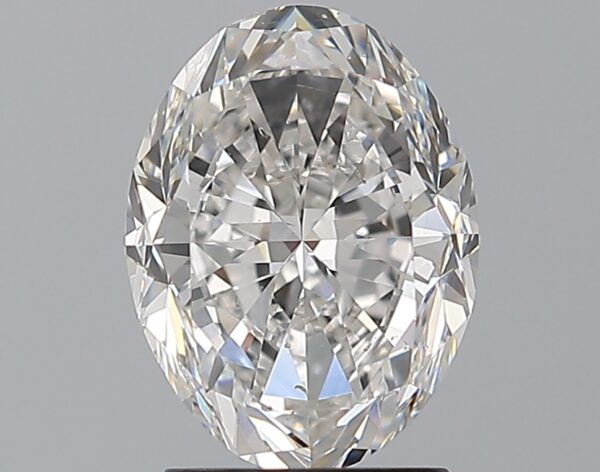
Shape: oval
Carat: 2.51
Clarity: VS2
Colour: E
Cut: GD
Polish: EX
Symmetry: EX
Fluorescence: M
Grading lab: GIA
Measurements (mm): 9.8 x 7.35 x 4.96